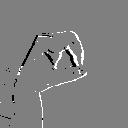
ASL letter: o